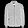
Label: Coat